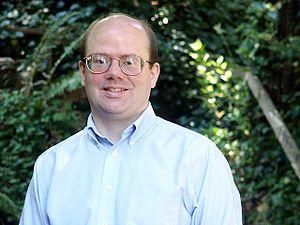
Citizendium est un projet encyclopédique créé par Larry Sanger, également à l'origine du projet Wikipédia, faisant appel à des experts pour guider le public dans l'écriture des articles. Le système est fondé sur un wiki et les auteurs sont enregistrés sous leur nom réel. L'expertise concerne la vérification des articles, le but étant d'obtenir une encyclopédie évoluant plus lentement que Wikipédia mais contenant le moins d'erreurs possible.
Wikipédia a été lancée officiellement le 15 janvier 2001 pour soutenir Nupedia, un projet semblable mais écrit uniquement par des experts. Wikipédia a grandi très rapidement au point de remplacer Nupedia, puis par la suite de devenir un projet mondial très important. Cette encyclopédie comptait en 2010 des millions de pages et d’articles rédigés par des centaines de milliers de bénévoles dans plus de deux cents langues.